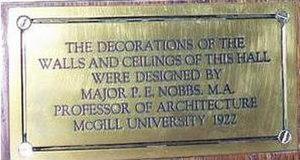
Percy Erskine Nobbs était un architecte canadien né à Haddington, Écosse et ayant fait ses études au Royaume-Uni. Il a passé la majeure partie de sa carrière dans les environs de Montréal. Travaillant souvent en partenariat avec George Taylor Hyde, Nobbs est à l'origine de la conception d'une grande partie des bâtiments emblématiques de Montréal. Il fut un membre important du mouvement architectural canadien Arts and Crafts.